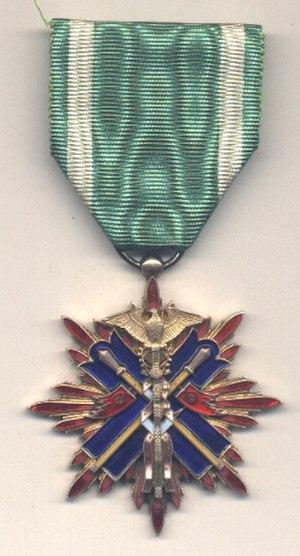
L'ordre du Milan d'or était un ordre japonais établi le 12 février 1875 par l'empereur Meiji "en commémoration de Jimmu Tennō, le Romulus du Japon". Il fut aboli par les forces alliées en 1947.
Les ordres, décorations et médailles du Japon trouvent leurs origines dans les années 1870, peu de temps après la restauration de Meiji, où ils sont copiés sur les modèles européens. Le premier ordre, l'ordre impérial de Meiji est établi en 1875 et est plus tard renommé ordre du Soleil levant.